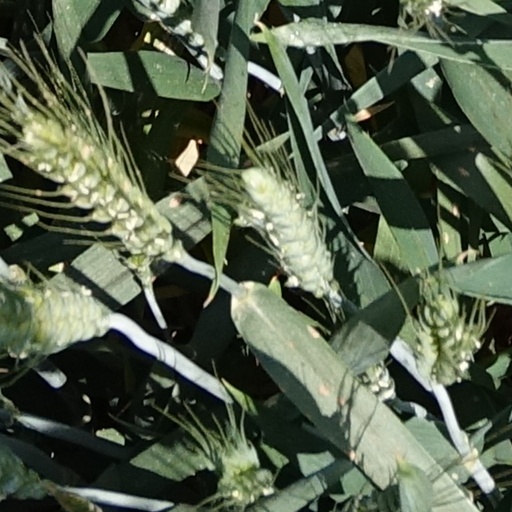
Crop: wheat